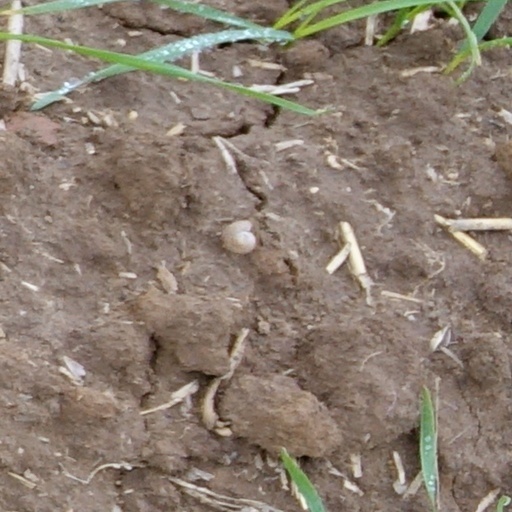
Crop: wheat